Super Mario Bros. (film)

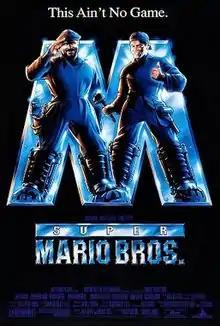
Theatrical release poster by Steven Chorney

Super Mario Bros. (also known as Super Mario Bros.: The Movie) is a 1993 science fantasy adventure film based on Nintendo's "Mario" franchise. The first American feature-length live-action film based on a video game, it was directed by the husband-and-wife team of Rocky Morton and Annabel Jankel, with a screenplay by Parker Bennett, Terry Runté and Ed Solomon and distributed by Buena Vista Pictures through Hollywood Pictures. It follows brothers Mario (Bob Hoskins) and Luigi (John Leguizamo) in their quest to rescue Princess Daisy (Samantha Mathis) from a dystopian parallel universe ruled by the ruthless President Koopa (Dennis Hopper).